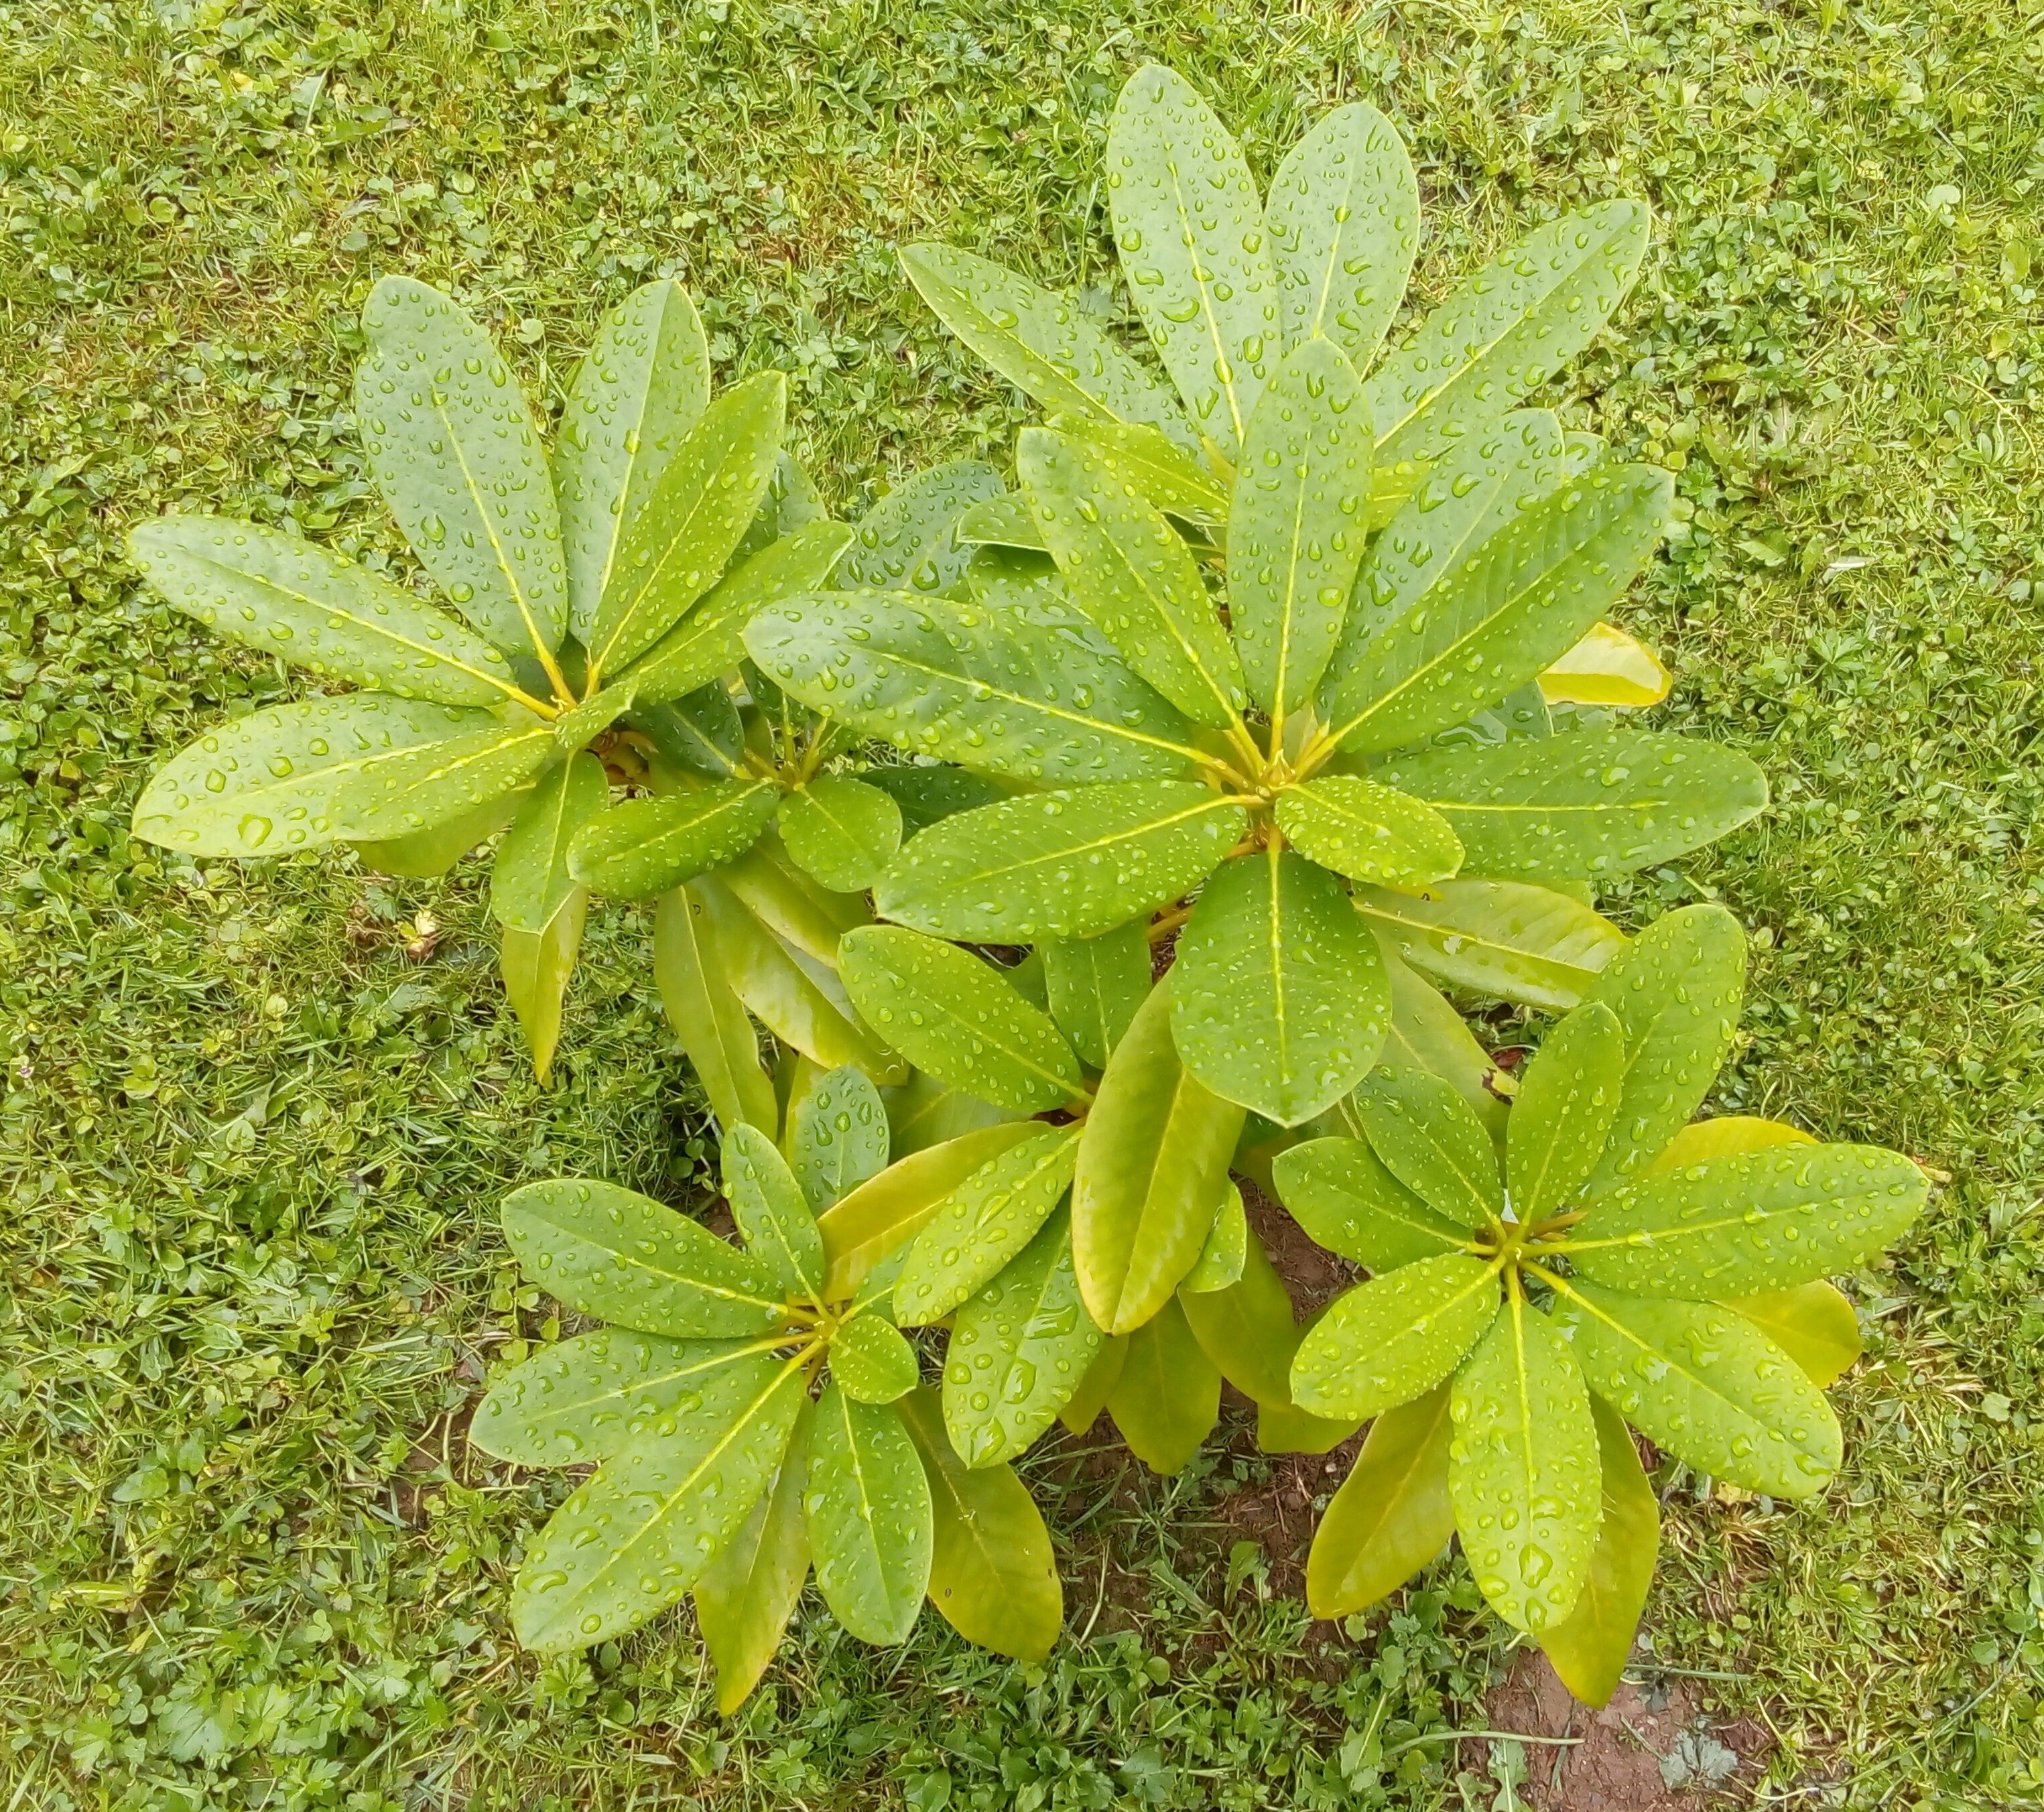
tree, plant, leaf, flower, herb, produce, evergreen, botany, wildflower, shrub, rhododendron, hypericum, flowering plant, roslin, goldfort, hypericaceae, annual plant, woody plant, land plant